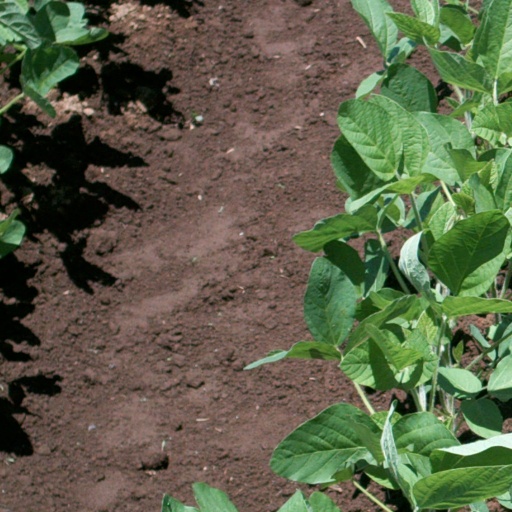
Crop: soybean